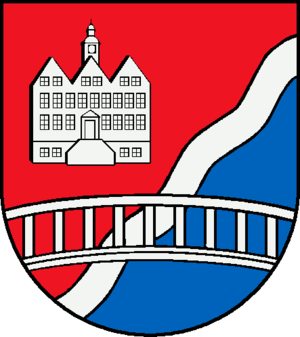
Travenbrück est une commune allemande de l'arrondissement de Stormarn, dans le Land de Schleswig-Holstein.